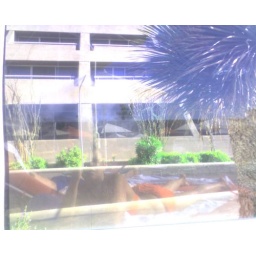
That's me in the glass wall by the pool. Help! Get me out of this glass wall!